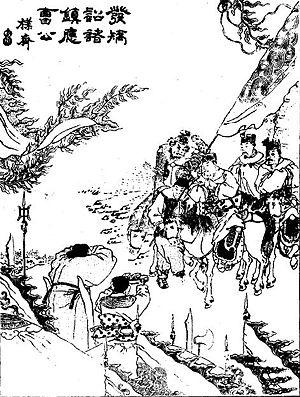
La Campagne contre Dong Zhuo, est une expédition punitive lancée en 190, sous la dynastie Han, par une coalition de seigneurs de guerre et de responsables régionaux contre le seigneur de guerre Dong Zhuo. Selon les membres de la coalition, Zhuo veut usurper le trône en prenant l'empereur Han Xiandi en otage et en mettant la Cour Impériale sous sa coupe, ce qui justifie leur campagne pour démettre Dong Zhuo. Cette campagne provoque l'évacuation de Luoyang, la capitale des Han et le déplacement de la Cour Impériale à Chang'an. C'est le prélude de la fin de la Dynastie Han et du début de la période des Trois Royaumes.